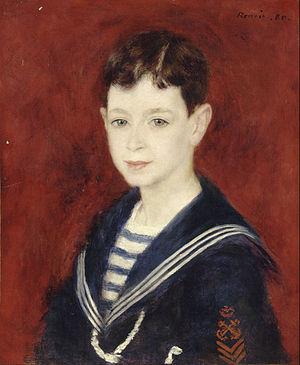
Fernand Gustave Halphen, né à Paris 9ᵉ le 18 février 1872 et mort pour la France le 16 mai 1917, est un compositeur français.